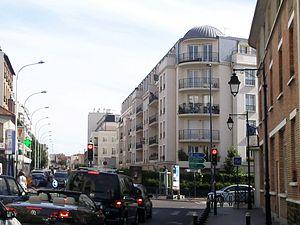
Immeuble dans le centre-ville de Drancy, emplacement de l'ancien collège Paul Bert.
Drancy est une commune française de la Métropole du Grand Paris située dans le département de la Seine-Saint-Denis en région Île-de-France. Ses habitants sont appelés les Drancéens.